Latin Lovers (1953 film)

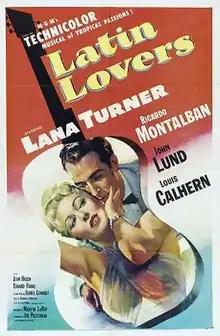
Theatrical release poster

Latin Lovers is a Technicolor 1953 romantic musical comedy film made by MGM. It was directed by Mervyn LeRoy, and written by Isobel Lennart. The music score is by Nicholas Brodszky, and the cinematographer was Joseph Ruttenberg.